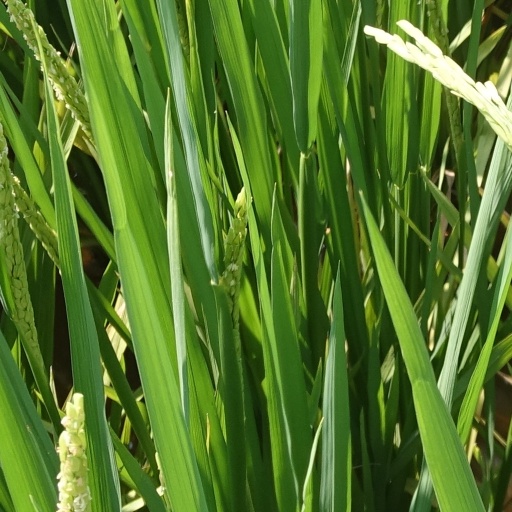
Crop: rice